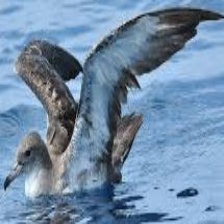
Species: BLACK VENTED SHEARWATER
Scientific name: PUFFINUS OPISTHOMELA